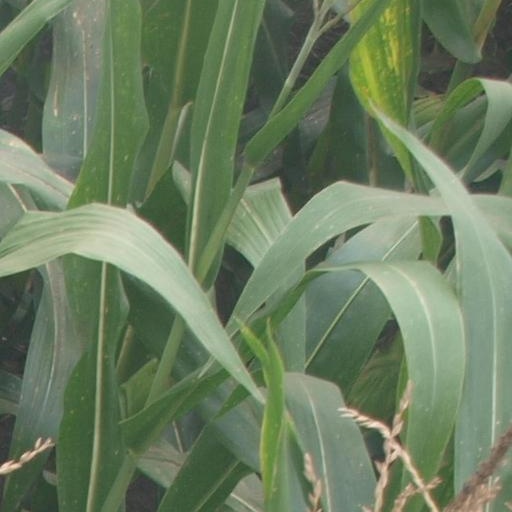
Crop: maize; corn